Justus van Gent

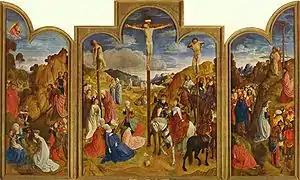
"Calvary Triptych", 1464

Justus van Gent or Joos van Wassenhove was an Early Netherlandish painter, perhaps from Ghent, who after training and working in Flanders later moved to Italy where he worked for Federico da Montefeltro, duke of Urbino, and was known as Giusto da Guanto, or in modern Italian Giusto di Gand etc. The artist is known for his religious compositions executed in the early Netherlandish idiom and a series of portraits of famous men, which show the influence of early Italian Renaissance painting.